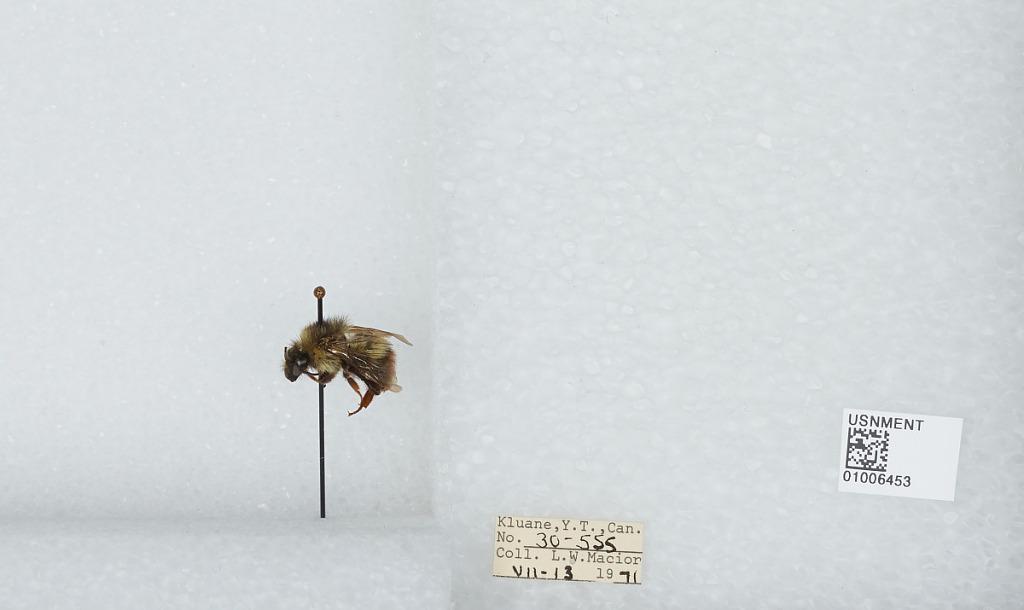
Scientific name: Bombus (Pyrobombus) flavifrons Cresson
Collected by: L. Macior
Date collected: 1971-7-13
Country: Canada
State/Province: Yukon Territory
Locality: Kluane
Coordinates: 60.75, -139.5